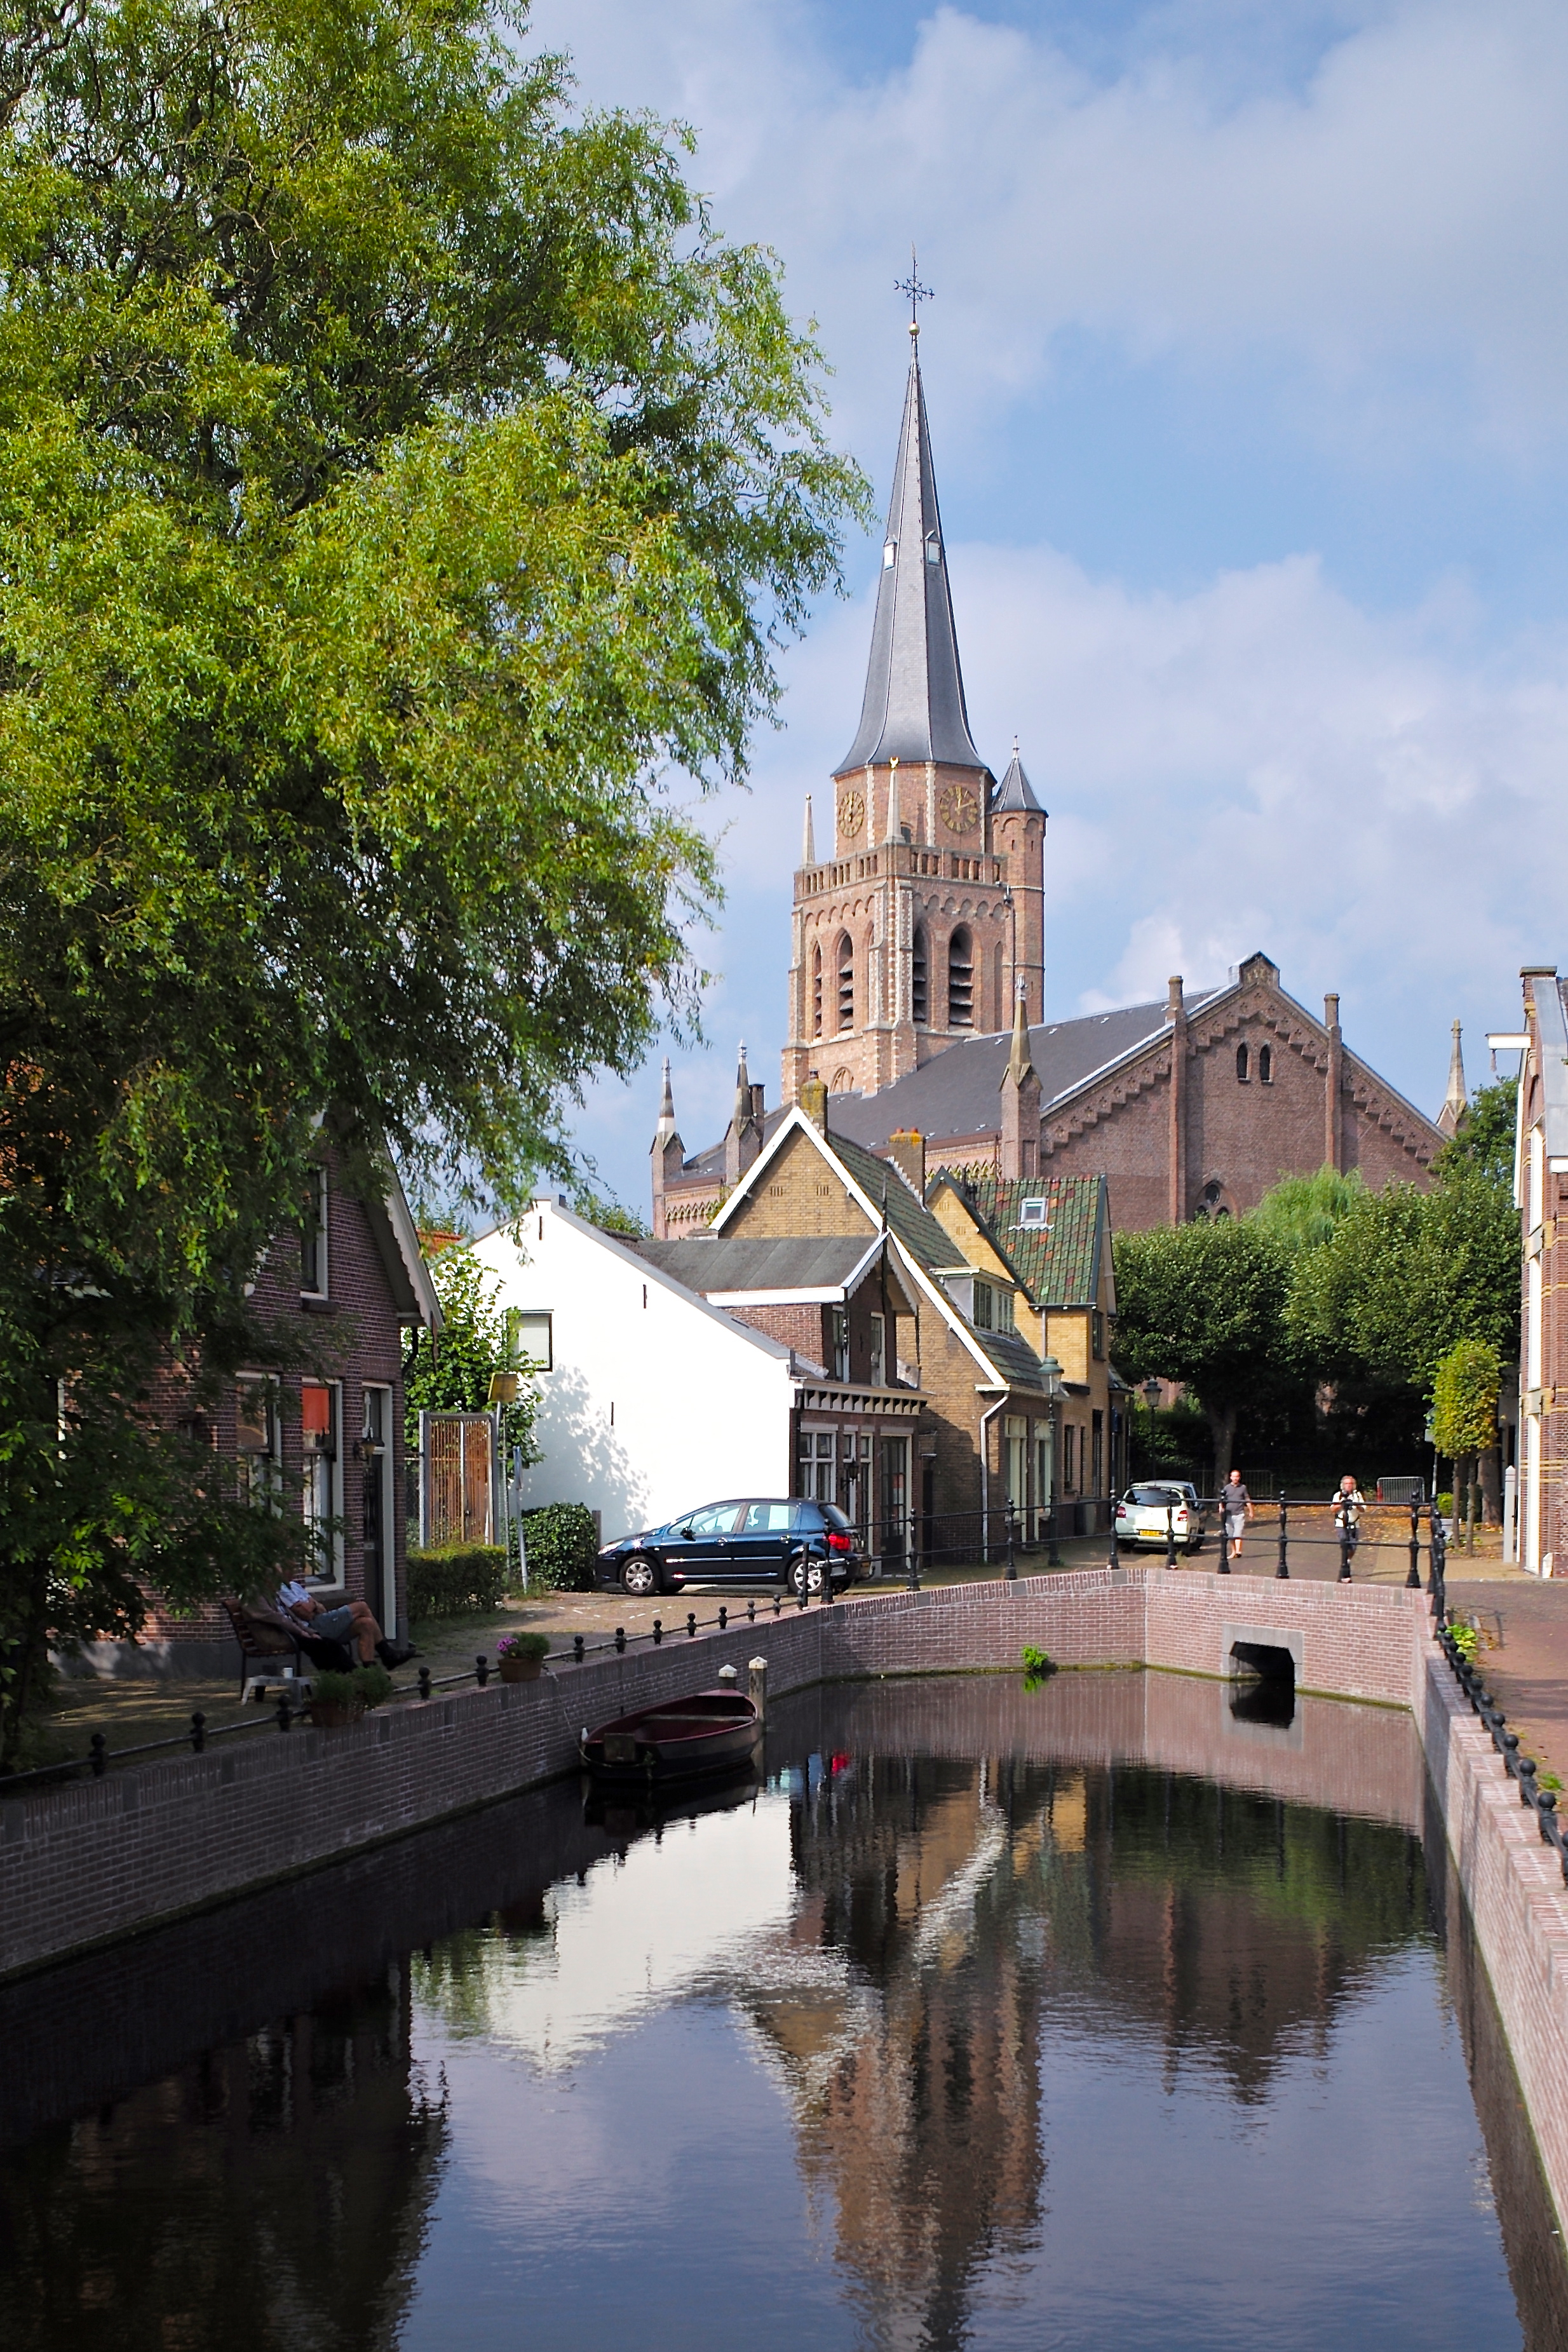
tree, flower, town, chateau, river, canal, cityscape, village, reflection, church, tourism, waterway, body of water, holland, netherlands, m, steeple, 28, f2, leica, 240, summicron, voorschoten, moat, landform, geographical feature, water castle